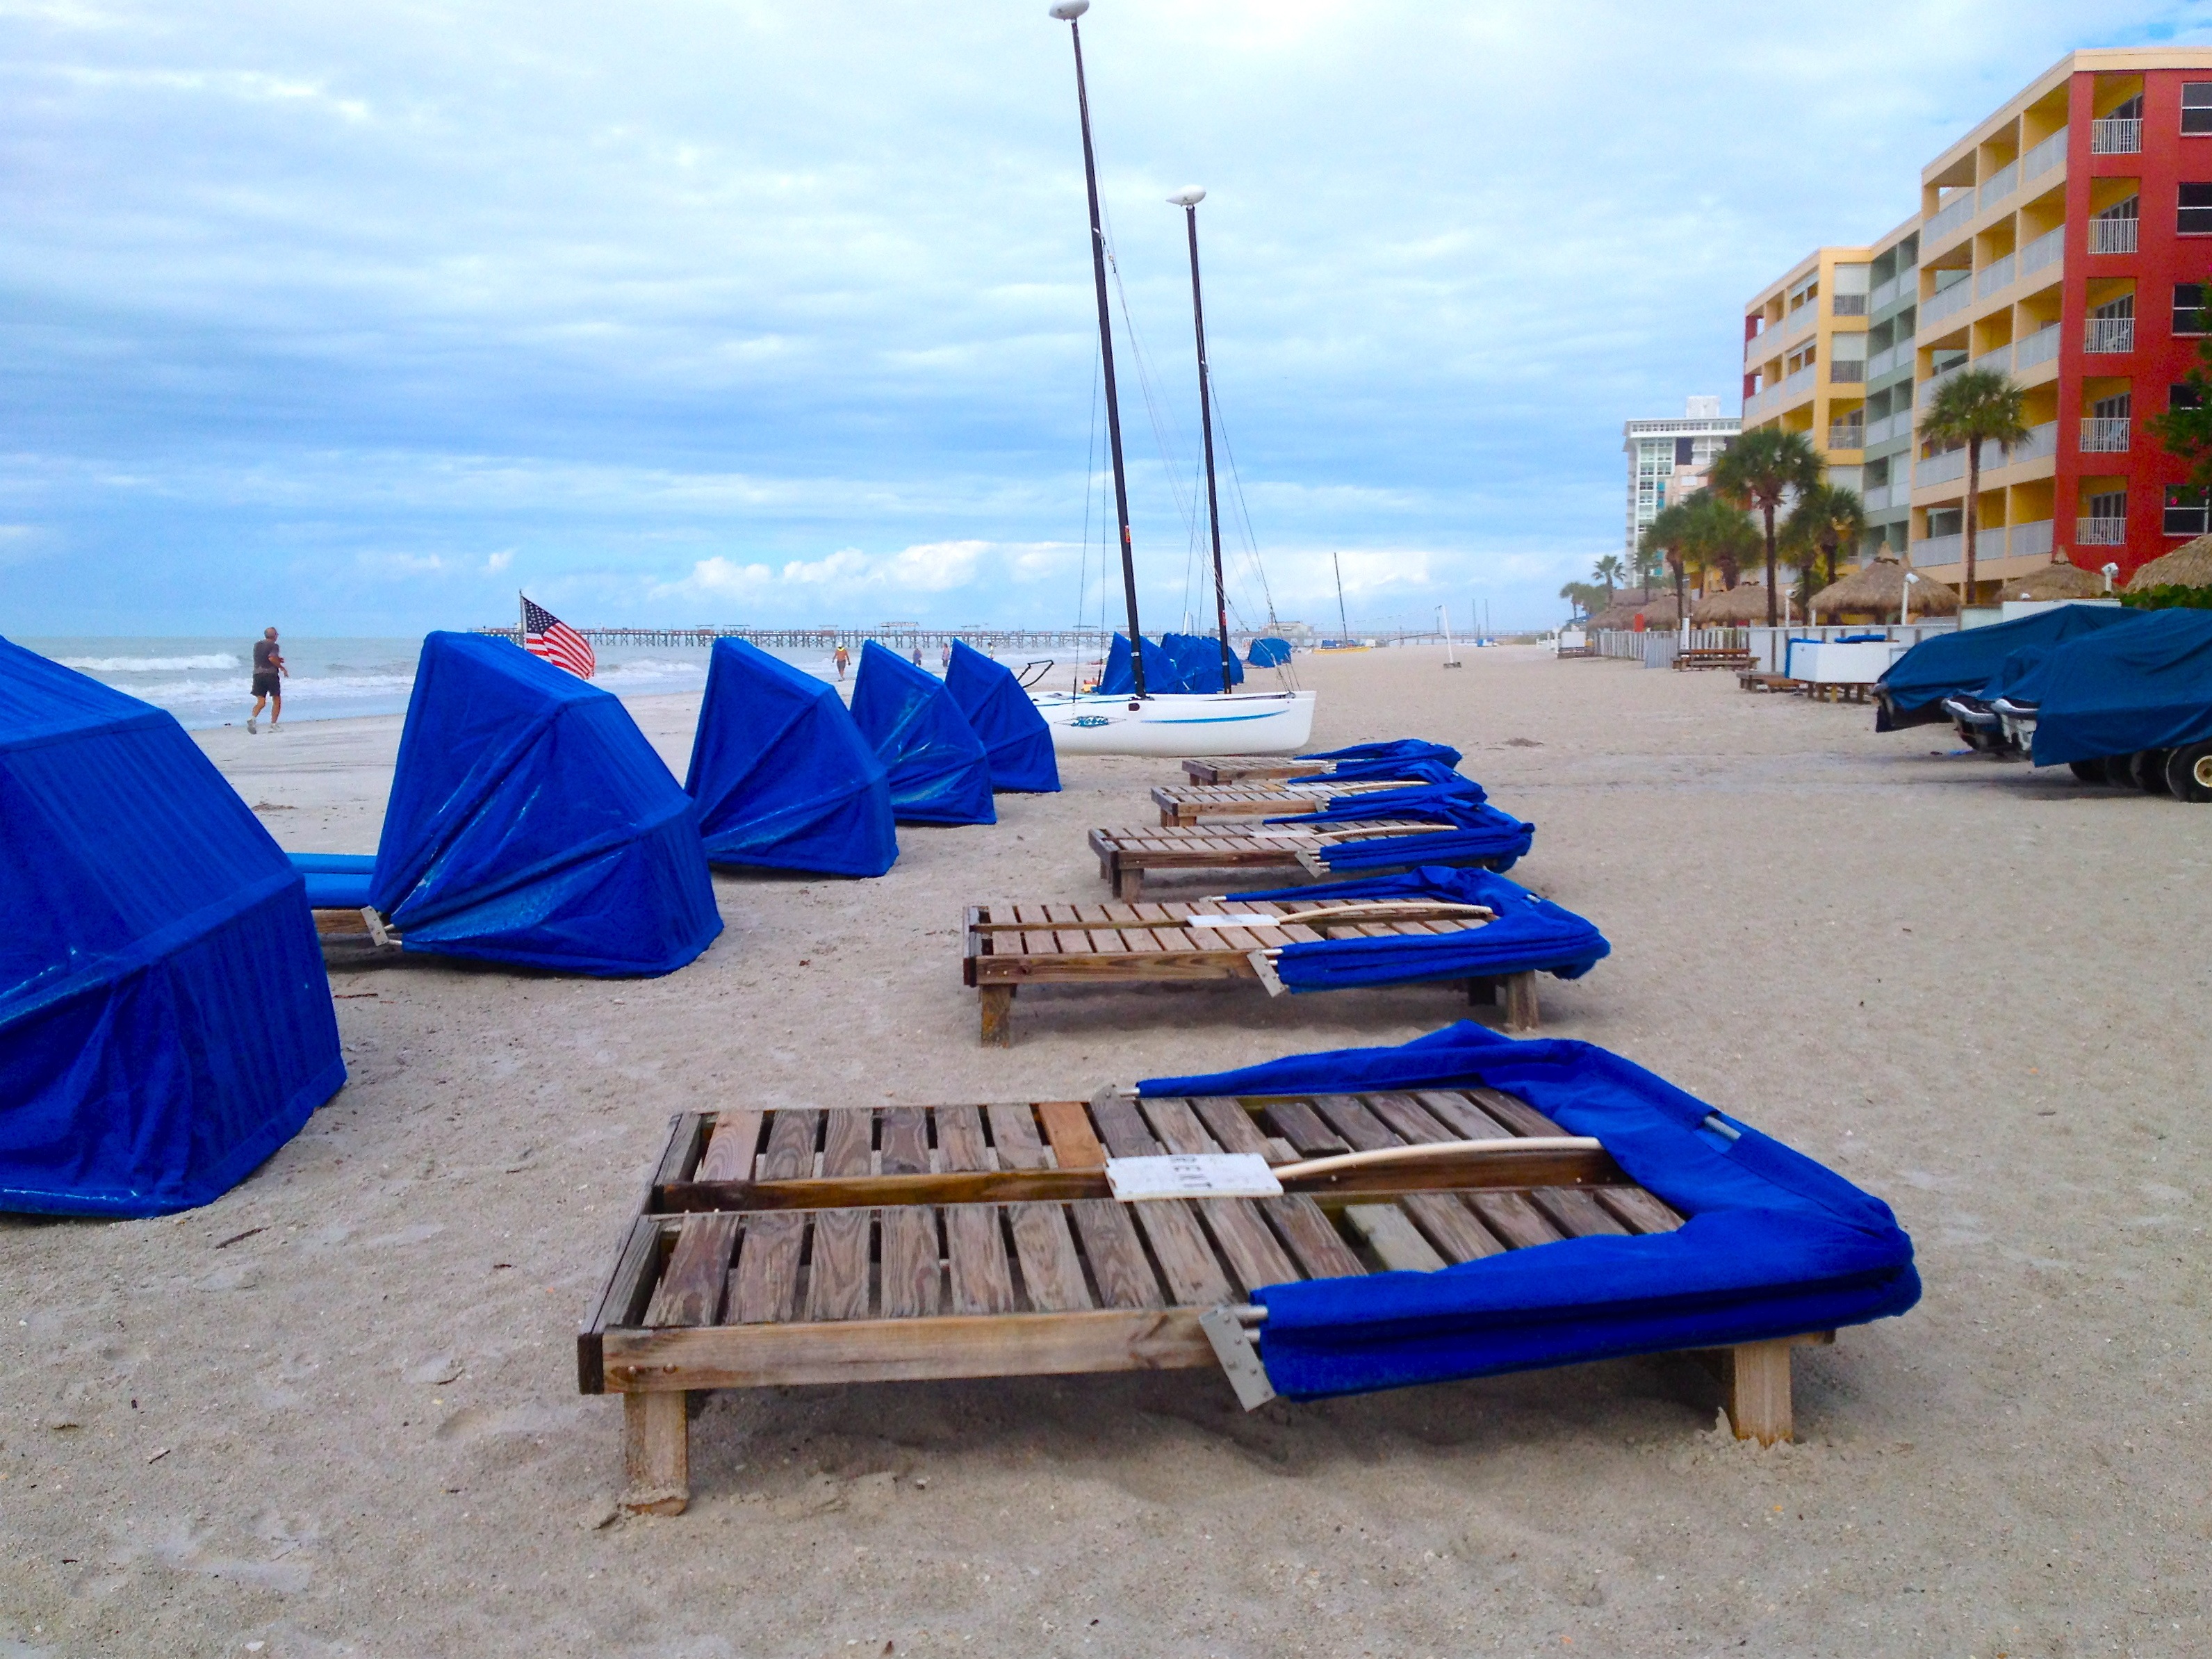
beach, sea, sand, ocean, dock, boat, vacation, vehicle, marina, leisure, resort, florida beach, beach chairs